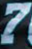
Number: 7